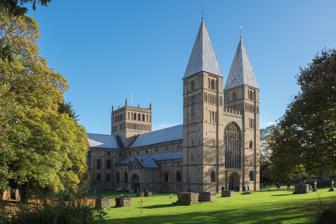
Building: Southwell Minster
Country: United Kingdom
Year built: 1300
Church in Nottinghamshire, United Kingdom Southwell Minster Cathedral and Parish Church of the Blessed Virgin Mary Southwell Minster Shown within Nottinghamshire 53°4′36″N 0°57′14″W / 53.07667°N 0.95389°W / 53.07667; -0.95389 Location Southwell, Nottinghamshire Country United Kingdom Denomination Church of England Previous denomination Roman Catholic Website www.southwellminster.org Architecture Style Romanesque, Gothic Years built c. 1108 – c. 1300 Specifications Number of towers 3 Number of spires 2 Administration Province York Diocese Southwell and Nottingham (since 1884) Clergy Bishop(s) Paul Williams Dean vacancy (Interim Dean: Neil Evans) Precentor Richard Frith Canon(s) vacancy Southwell Minster , strictly since 1884 Southwell Cathedral , and formally the Cathedral and Parish Church of the Blessed Virgin Mary , is a Church of England cathedral in Southwell, Nottinghamshire , England. The cathedral is the seat of the bishop of Southwell and Nottingham and the mother church of the diocese of Southwell and Nottingham ; it is governed by a dean and chapter . It is a grade I listed building. The current church is the successor to one built in 956 by Oscytel , archbishop of York . Some late eleventh century fabric survives from this church, but the majority of the building dates from between 1108 and c. 1150 , when it was reconstructed in the Romanesque style. The chancel was rebuilt from 1234 to 1251 in the Early English Gothic style. In 1288 the chapter house was built; it is decorated with carved foliage of exceptional quality. The minster's rood screen is also of high quality. During the Middle Ages Southwell was part of the large diocese of York , and the archbishop maintained a palace adjacent to the minster. Although it was not a cathedral, the minster acted as the mother church of the surrounding area; Ripon Cathedral and Beverley Minster fulfilled a similar function in other parts of the diocese. The church was collegiate from its foundation until 1841, although the college was twice dissolved and re-founded during the English Reformation . It was a parish church from 1841 until 1884, when it became the cathedral of a new diocese covering Nottinghamshire and Derbyshire; in 1927 the diocese was divided by the creation of the Diocese of Derby . History Middle Ages The earliest church on the site is believed to have been founded in 627 by Paulinus , the first Archbishop of York , when he visited the area while baptising believers in the River Trent . The legend is commemorated in the Minster's baptistry window. In 956 King Eadwig gave land in Southwell to Oskytel , Archbishop of York, on which a minster church was established. The Domesday Book of 1086 recorded the Southwell manor in great detail. The Norman reconstruction of the church began in 1108, probably as a rebuilding of the Anglo-Saxon church, starting at the east end so that the high altar could be used as soon as possible and the Saxon building was dismantled as work progressed. Many stones from this earlier Anglo-Saxon church were reused in the construction. The tessellated floor and late 11th century tympanum in the north transept are the only parts of the Anglo-Saxon building remaining intact. Work on the nave began after 1120 and the church was completed by c.1150. The church was originally attached to the Archbishop of York's Palace which stood next door and is now ruined. It served the archbishop as a place of worship and was a collegiate body of theological learning, hence its designation as a minster. The minster draws its choir from the nearby school with which it is associated. The Norman chancel was square-ended. For a plan of the original church see Clapham (1936). The chancel was replaced with another in the Early English style in 1234–51 because it was too small. The octagonal chapter house , built starting in 1288 with a vault in the Decorated Gothic style has naturalistic carvings of foliage (the 13th-century stonecarving includes several Green Men ). The elaborately carved " pulpitum " or choir screen was built in 1320–40. Reformation and civil war The church suffered less than many others in the English Reformation as it was refounded in 1543 by Act of Parliament. Southwell is where Charles I surrendered to Scottish Presbyterian troops in 1646 during the English Civil War , after the third siege of Newark . The fighting saw the church seriously damaged and the nave is said to have been used as stabling. The adjoining palace was almost completely destroyed, first by Scottish troops and then by the local people, with only the Hall of the Archbishop remaining as a ruined shell. 18th century On 5 November 1711 the southwest spire was struck by lightning, and the resulting fire spread to the nave, crossing and tower destroying roofs, bells, clock and organ. By 1720 repairs had been completed, now giving a flat panelled ceiling to the nave and transepts. Victorian In 1805 Archdeacon Kaye gave the Minster the Newstead lectern; once owned by Newstead Abbey , it had been thrown into the abbey fishpond by the monks to save it during the Dissolution of the Monasteries , then later discovered when the lake was dredged. Henry Gally Knight in 1818 gave the Minster four panels of 16th century Flemish glass (which now fill the bottom part of the East window) which he had acquired from a Parisian pawnshop. In danger of collapse, the spires were removed in 1805 and re-erected in 1879–81 when the minster was extensively restored by Ewan Christian , an architect specialising in churches. The nave roof was replaced with a pitched roof and the quire was redesigned and refitted. Ecclesiastical history Collegiate church Southwell Minster was served by prebendaries from the early days of its foundation. By 1291 there were 16 Prebends of Southwell mentioned in the Taxation Roll. In August 1540, as the dissolution of the monasteries was coming to an end, and despite its collegiate rather than monastic status, Southwell Minster was suppressed specifically in order that it could be included in the plans initiated by King Henry VIII to create several new cathedrals. It appears to have been proposed as the see for a new diocese comprising Nottinghamshire and Derbyshire , as a replacement for Welbeck Abbey which had been dissolved in 1538 and which by 1540 was no longer owned by the Crown. The plan for the minster's elevation did not proceed, so in 1543 Parliament reconstituted its collegiate status as before. In 1548 it again lost its collegiate status under the 1547 Act of King Edward VI which suppressed (among others) almost all collegiate churches: at Southwell the prebendaries were given pensions and the estates sold, while the church continued as the parish church on the petitions of the parishioners . By an Act of Philip and Mary in 1557, the minster and its prebends were restored . In 1579 a set of statutes was promulgated by Queen Elizabeth I and the chapter operated under this constitution until it was dissolved in 1841 . The Ecclesiastical Commissioners made provision for the abolition of the chapter as a whole; the death of each canon after this time resulted in the extinction of his prebend. The chapter came to its appointed end on 12 February 1873 with the death of Thomas Henry Shepherd, rector of Clayworth and prebendary of Beckingham . Cathedral Despite the August 1540 plans to make Southwell Minster a cathedral not initially coming to fruition at the time, in 1884, 344 years later, Southwell Minster became a cathedral proper for Nottinghamshire and a part of Derbyshire including the city of Derby . The diocese was divided in 1927 and the Diocese of Derby was formed. The diocese's centenary was commemorated by a royal visit to distribute Maundy money . George Ridding , the first Bishop of Southwell , designed and paid for the grant of Arms now used as the diocesan coat of arms. Architecture Compartments of the nave, interior and exterior The nave, transepts, central tower and two western towers of the Norman church which replaced the Anglo-Saxon minster remain as an outstanding achievement of severe Romanesque design. With the exception of fragments mentioned above, they are the oldest part of the existing church. The nave is of seven bays, plus a separated western bay. The columns of the arcade are short and circular, with small scalloped capitals. The triforium has a single large arch in each bay. The clerestory has small round-headed windows. The external window openings are circular. There is a tunnel-vaulted passage between the inside and outside window openings of the clerestory. The nave aisles are vaulted, the main roof of the nave is a trussed rafter roof, with tie-beams between each bay – a late 19th century replacement. By contrast with the nave arcade, the arches of the crossing are tall, rising to nearly the full height of the nave walls. The capitals of the east crossing piers depict scenes from the life of Jesus. Two stages of the inside of the central tower can be seen at the crossing, with cable and wave decoration on the lower order and zigzag on the upper. The transepts have three stories with semi-circular arches, like the nave, but without aisles. Rib vault of Southwell Minster choir The western facade has pyramidal spires on its towers – a unique feature today, though common in the 12th century. The existing spires date only from 1880, but they replace those destroyed by fire in 1711, which are documented in old illustrations. The large west window dates from the 15th century. The central tower's two ornamental stages place it high among England's surviving Norman towers. The lower order has intersecting arches, the upper order plain arches. The north porch has a tunnel vault, and is decorated with intersecting arches. The choir is Early English in style, and was completed in 1241. It has transepts, thus separating the choir into a western and eastern arm. The choir is of two storeys, with no gallery or triforium. The lower storey has clustered columns with multiform pointed arches, the upper storey has twin lancet arches in each bay. The rib vault of the choir springs from clustered shafts which rest on corbels. The vault has ridge ribs. The square east end of the choir has two stories each of four lancet windows. Entrance portal of the chapter house with the famous carved foliage Chapter house capital with carving of hops Southwell rood screen (pulpitum) from the choir In the 14th century the chapter house and the choir screen were added. The chapter house, started in 1288, is in an early decorated style, octagonal, with no central pier. It is reached from the choir by a passage and vestibule, through an entrance portal. This portal has five orders, and is divided by a central shaft into two subsidiary arches with a circle with quatrefoil above. Inside the chapter house, the stalls fill the octagonal wall sections, each separated by a single shaft with a triangular canopy above. The windows are of three lights, above them two circles with trefoils and above that a single circle with quatrefoil. This straightforward description gives no indication of the glorious impression, noted by so many writers, of the elegant proportions of the space, and of the profusion (in vestibule and passage, not just in the chapter house) of exquisitely carved capitals and tympana, mostly representing leaves in a highly naturalistic and detailed representation. The capitals in particular are deeply undercut, adding to the feeling of realism. Individual plant species such as ivy, maple, oak, hop, hawthorn can often be identified. The botanist Albert Seward published a detailed description of the carvings and their identification in 1935 and Nikolaus Pevsner wrote the classic description entitled The Leaves of Southwell , with photographs by Frederick Attenborough , in 1945. The rood screen dates from 1320 to 1340, and is an outstanding example of the Decorated style. It has an east and west facade, separated by a vaulted space with flying ribs. The east facade, of two storeys, is particularly richly decorated, with niches on the lower storey with ogee arches, and openwork gables on the upper storey. The central archway rises higher than the lower storey, with an ogee arch surmounted by a cusped gable. The finest memorial in the minster is the alabaster tomb of Edwin Sandys , Archbishop of York (died 1588). Staff Dean and chapter As of 11 November 2024 [update] : Dean — position vacant Interim Dean – Neil Evans (since 4 November 2024) Canon Chancellor – position vacant Canon Precentor – Richard Frith (since 8 September 2019) Canon Missioner – Vacant, formerly Paul Rattigan (22 January 2022 to 8 November 2024) Other clergy Priest Vicar and Canon Theologian (honorary canon) — Alison Milbank Priest Vicar – David McCollough Priest Vicar – Erika Kirk Lay staff ' Green Man ' amidst the 'Leaves of Southwell' Rector Chori & Organist – Paul Provost Assistant Director of Music – Jonathan Allsopp Organ Scholar – Timothy Selman Head Verger – Andy McIntosh Music and liturgy See also: List of organists, assistant organists and organ scholars at English cathedrals Choirs The Cathedral Choir The Cathedral Choir comprises the boy choristers, girl choristers, and lay clerks who, between them, provide music for seven choral services each week during school terms. The boys and girl choristers usually sing as separate groups, combining for particularly important occasions such as Christmas and Easter services, and notable events in the life of the minster. Regular concerts and international tours are a feature of the choir's work. Services have been sung in Southwell Minster for centuries, and the tradition of daily choral worship continues to thrive. There was originally a college of vicars choral who took the lead as singers, one or two of whom were known as rector chori, or 'ruler of the choir'. The vicars choral lived in accommodation where Vicars Court now stands, and lived a collegiate lifestyle. The current Cathedral Choir owes its form to the addition of boy choristers to the vicars choral, and the vicars themselves eventually being replaced by lay singers, known as lay clerks. For a large period of time, the format remained very similar – a number of boy choristers singing with a mixture of lay clerks and vicars choral, slowly becoming a group of entirely lay singers. Eventually, in 2005, a girls’ choir was started by the Assistant Director of Music, who have now been formally admitted as girl choristers. All of the choristers are educated at the Minster School, a Church of England academy with a music-specialist Junior Department (years 3–6) for choristers and other talented young musicians. The Cathedral Choir has recorded and broadcast extensively over the years. Regular concerts and international tours are a feature of the choir's work, alongside more local events such as civic services and the annual Four Choirs’ Evensong together with the cathedral choirs of Derby, Leicester and Coventry. The Minster Chorale Southwell Minster Chorale is Southwell Minster's auditioned adult voluntary choir, and is directed by the Minster's Assistant Director of Music, Jonathan Allsopp. Founded in 1994, the Chorale's purpose is to regularly sing for services, especially at times when the Cathedral Choir is not available. In particular, the Chorale sings for: – Evening Sung Eucharists (All Souls, Epiphany, Ash Wednesday etc.) – A full Sunday during each half term – The Fourth Sunday of Advent, and the Fifth Sunday of Lent – Midnight Mass on Christmas Eve – The Chorale also sings regularly for the monthly Sunday Mattins. In addition to its regular round of services, one of the highlights of the Chorale's year is its annual performance of Handel's Messiah in the run-up to Christmas; this concert is a staple of the Minster's Christmas programme. The Chorale also regularly goes on tour; in recent years they have toured to the Channel Islands and the Scilly Isles. A 2020 tour to Schwerin, Germany was planned (together with Lincoln Cathedral Consort), but this was cancelled due to the Coronavirus pandemic. The Chorale also visits other cathedrals to sing services. List of rectores chori Lawrence Pepys 1499 George Vincent 1519 George Thetford 1568 John Mudd 1582 Thomas Foster 1584 William Colbecke 1586 John Beeston 1594 Edward Manestie 1596 Francis Dogson 1622 John Hutchinson 1628 Edward Chappell 1661 George Chappell 1690 William Popeley 1699 William Lee 1718–1754 Samuel Wise 1754–1755 Edmund Ayrton 1755–1764 Thomas Spofforth 1764–1818 Edward Heathcote 1818–1835 Frederick Gunton 1835–1841 Chappell Batchelor 1841–1857 Herbert Stephen Irons 1857–1872 Cedric Bucknall 1872–1876 William Weaver Ringrose 1876–1879 W Arthur Marriott 1879–1888 Robert William Liddle 1888–1918 Harry William Tupper 1918–1929 George Thomas Francis 1929–1946 Robert James Ashfield 1946–1956 David James Lumsden 1956–1959 Kenneth Bernard Beard 1959–1989 Paul Hale 1989–2016 Paul Provost Apr 2017– To see the list of organists, assistant directors of music and organ scholars, see the list of musicians at English cathedrals . Southwell Music Festival The minster is also home to the annual Southwell Music Festival , held in late August. Image gallery Ground plans of the minster Plan of the minster 1839 Plan of vestibule and passage to the chapter house Plan of the chapter house Exterior The west front The minster from the north-west The minster from the north-east Door of south transept Central tower, north transept, north porch, and chapter house Nave and transepts The Norman nave, built in the early 12th century Nave with the font on the right side Nave of the minster Choir Pulpitum and choir, looking west to the nave High altar and east window of choir One of the misericords in the quire Chapter House Carvings on the left side of the portal arch of the chapter house Chapter house portal capitals, right side The stalls and canopies of the chapter house Chapter house capital Chapter house stall canopy tympanum showing green man Windows Old illustrations Southwell Minster before the original spires were destroyed by fire in 1711 Southwell Minster without the spires, which were removed in 1805 and replaced in 1879-81 The central tower and transepts Bays of the choir Chapter house portal, 1801 See also Architecture of the medieval cathedrals of England List of Gothic Cathedrals in Europe English Gothic architecture Romanesque architecture Church of England Grade I listed buildings in Nottinghamshire Listed buildings in Southwell, Nottinghamshire Southwell Preparatory School a private Anglican primary and intermediate school in Hamilton, New Zealand named after the town and cathedral. References